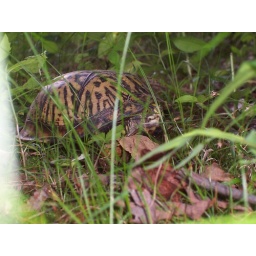
a box turtle in monroe county